English cannon

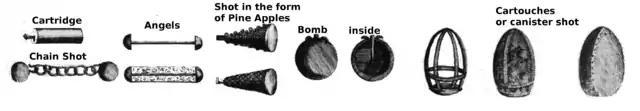
18th-century cannon bullets

Additionally, the carronade was adopted by the Royal Navy in 1779, and the lower muzzle velocity of the round shot was intended to create many more of the deadly wooden splinters when hitting the structure of an enemy vessel; these in fact were often the main cause of casualties. It was much shorter and a third to a quarter of the weight of an equivalent long gun: for example, a 32-pounder carronade weighed less than a ton, but a 32-pounder long gun weighed over 3 tons. Carronades were manufactured in the usual naval gun calibres, but they were not counted in a ship of the line's rated number of guns. As a result, the classification of Royal Navy vessels in this period can mislead, since they would often be carrying more pieces of ordnance than they were described as carrying.